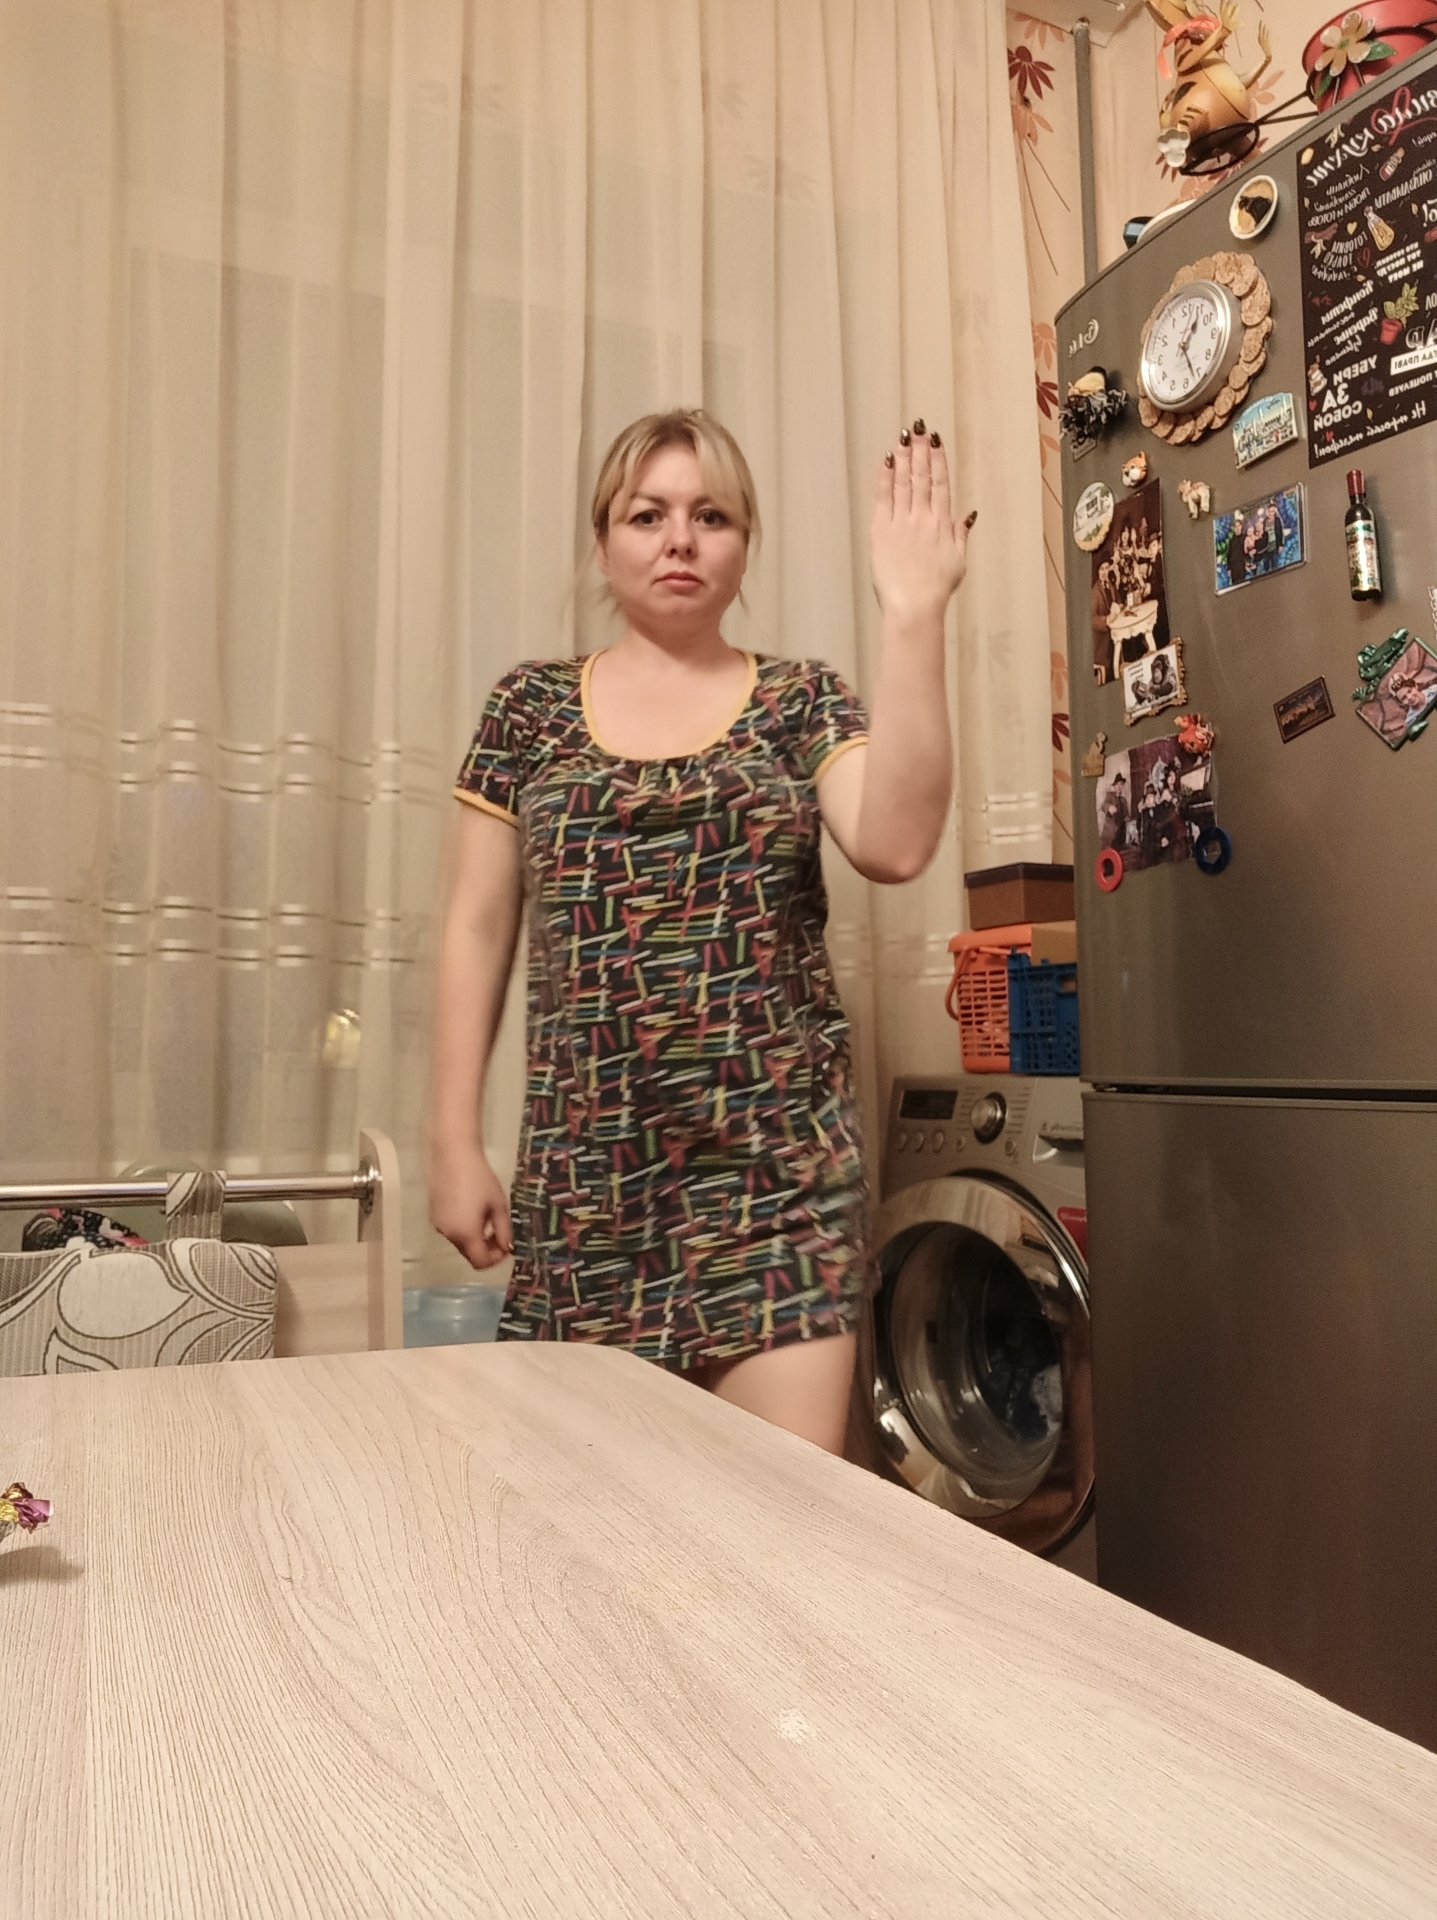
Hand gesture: stop_inverted